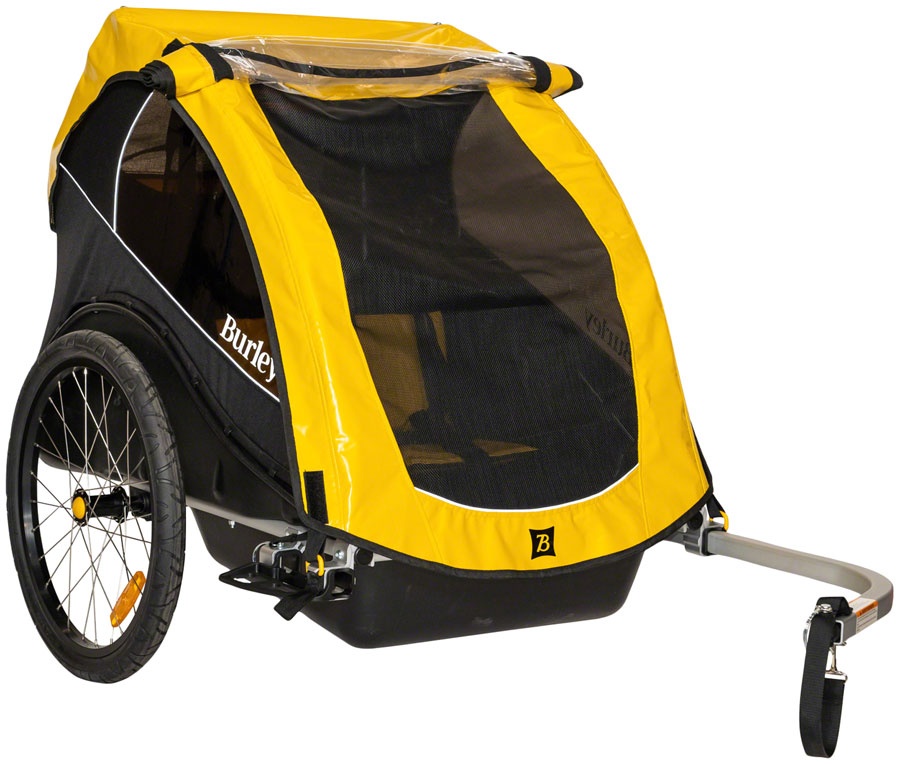
Burley Rental Cub Trailer - Yellow
.top{margin-bottom:30px;}.top li{margin-left:5%;margin-right:5%;margin-top:10px;line-height:120%;list-style-position:outside;} Burley Rental Cub Trailer - Yellow. Designed for frequent use the durable Rental Cub is a great choice for any rental trailer fleet. The double-walled plastic base ensures it will stand up to a high volume of rides over multiple seasons while the non-absorbent cover and seat pads make for easy cleaning between rentals. Bolt-on hitch compatibility using Steel Hitch or Classic Hitch (Not included) Weather resistant cover made with tarpaulin material and double-sided TPU coating Recessed push button wheels require tools for removal Hard plastic bottom provides added durability with drain holes for easy cleaning Cover and seat padding is easily wiped down Clear vinyl front window Cover is bolted to top of the frame table{border-collapse:collapse;width:100%;}td{text-align: left;padding: 8px;font-weight:350;}tr:nth-child(even){background-color:#f2f2f2}th{background-color:#eb212e;color:white;text-align:left;padding:8px;}.desc ul{font-size:24px;font-weight:600;margin-left:-25px;padding-top:35px;border-top:3px solid #f0f0f0;}.desc li{list-style:none;border-bottom:4px solid #eb212e;width:142px;} TECH SPECS Cargo Volume (L) 50Trailer Type PassengerCargo Area (l x w x h) 24 x 12 x 25 Weight 35Weight Limit (lbs) 100Wheel Size 20"
Brand: Burley
Category: Sporting Goods > Outdoor Recreation > Cycling > Bicycle Accessories > Bicycle Trailers